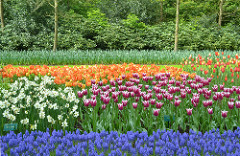
Flower: tulip